Marcin Wasilewski

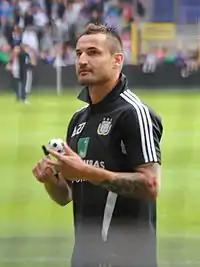
Wasilewski with Anderlecht in 2011

Marcin Ryszard Wasilewski (born 9 June 1980) is a Polish football pundit and former player who played as a centre-back. He is best known for winning the Premier League with Leicester City and getting injured after a challenge by Axel Witsel during a match in 2009.